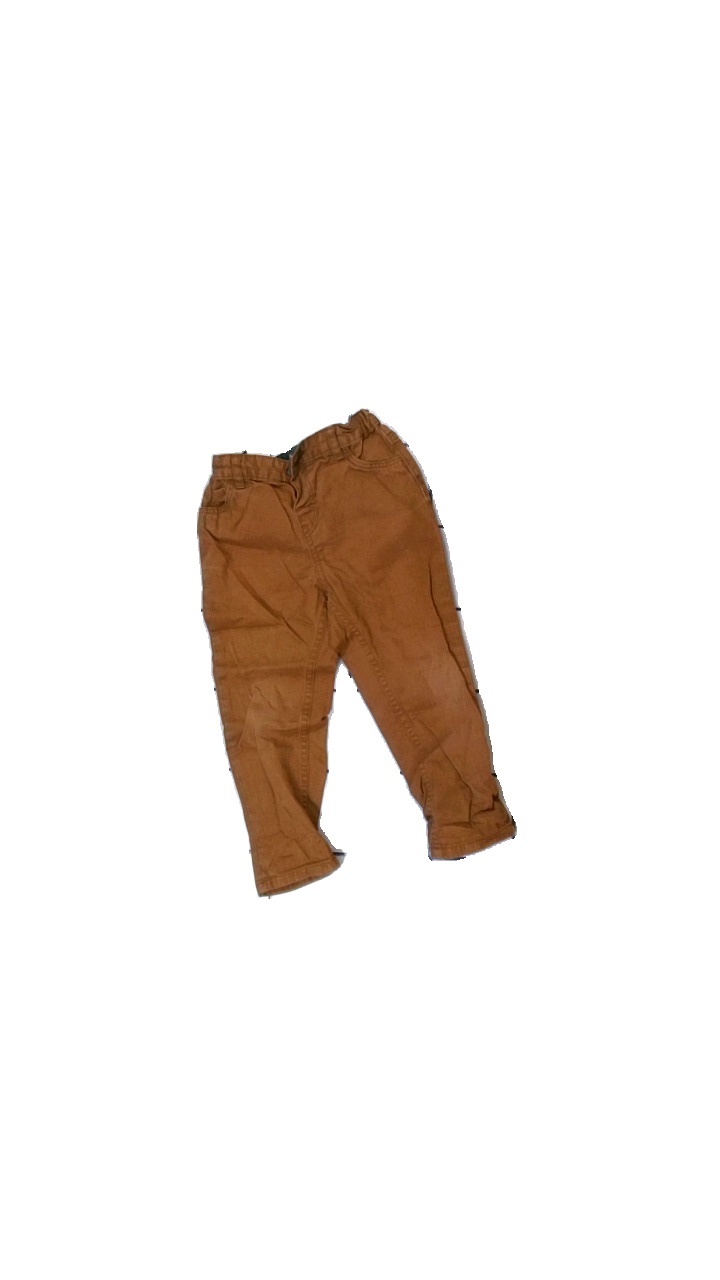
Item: Trousers (Children)
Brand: H&m
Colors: Orange
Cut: Regular
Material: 100% cotton
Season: All
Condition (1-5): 3
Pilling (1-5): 4
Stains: Minor
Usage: Export
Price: <50